Ian Smith

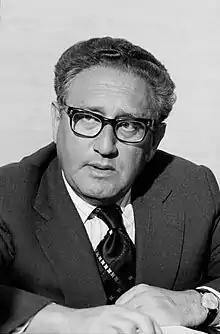
A black and white photograph of Henry Kissinger

Following Northern Rhodesia's independence as Zambia in October 1964—Nyasaland had been independent Malawi since July—Southern Rhodesia began referring to itself simply as Rhodesia, but Whitehall rejected this change. Perceiving Smith to be on the verge of a unilateral declaration of independence (UDI), Wilson issued a statement in October 1964 warning of dire economic and political consequences, and wrote to Smith demanding "a categorical assurance forthwith" that no UDI would be attempted. Smith ignored this, expressing confusion as to what he had done to provoke it. The UK and Rhodesian governments exchanged often confrontational correspondence over the next year or so, each accusing the other of being unreasonable and intransigent. Little progress was made when two prime ministers met in person in January 1965, when Smith travelled to London for Sir Winston Churchill's funeral. The RF called a fresh election for May 1965 and, campaigning on an election promise of independence, won all 50 "A"-roll seats (elected mostly by whites). Wilson's ministers deliberately stonewalled Smith during mid-1965, hoping to eventually break him down, but this only caused the Rhodesian hierarchy to feel yet more alienated. From June, a peripheral dispute concerned Rhodesia's unilateral and ultimately successful attempt to open an independent mission in Lisbon; Portugal's acceptance of this in September 1965 prompted British outrage and Rhodesian delight.